Taksin

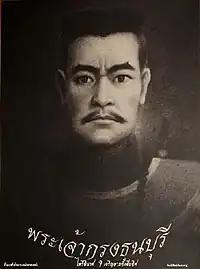
Portrait of King Taksin, said to be done by a French priest in King Ekkathat's funeral

After taking the vows of a Buddhist monk for about three years, Sin joined the service of King Ekkathat and was first deputy governor and later governor of Tak, which gained him his name "Phraya Tak", the governor of Tak.